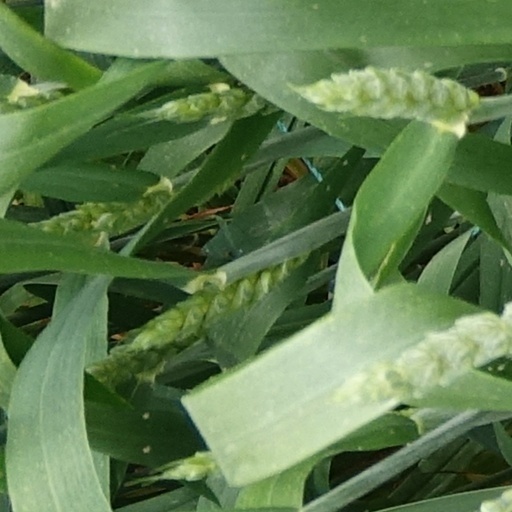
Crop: wheat